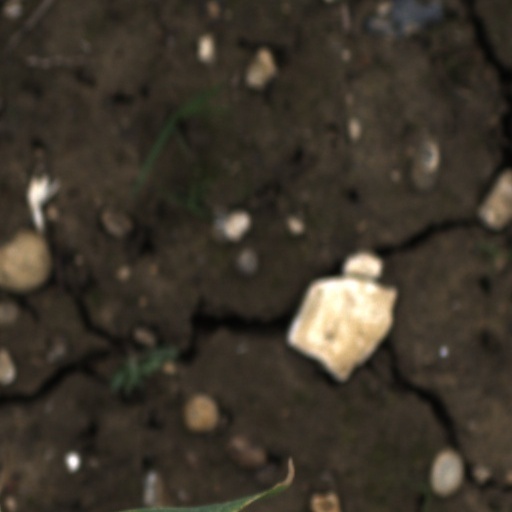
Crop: wheat